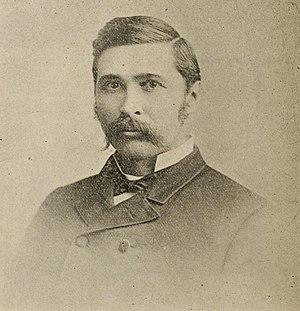
Les représentants du Wyoming sont les membres de la Chambre des représentants des États-Unis élus dans le district at-large du Wyoming. Avant son adhésion à l'Union en 1890, le territoire du Wyoming envoyait un délégué à la Chambre des représentants.